2012 NBA All-Star Game

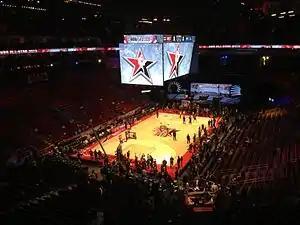
Toyota Center prior to the game's tip-off

The West led by as many as 21 points and held on to win the game, 152–149. Kevin Durant scored 34 of his game-high 36 points in the first three quarters and was named the game's Most Valuable Player. LeBron James also scored 36. The West's lead was reduced to one point at 148–147 after a Deron Williams' steal and layup with 1:44 remaining. Leading 151–149, Blake Griffin secured the victory by intercepting James' pass. Griffin was fouled and made one of two free throws with 1.1 seconds left. Kobe Bryant was guarding James on the play and chastised James for not attempting the potential game-winning shot. Bryant left the game earlier in the third quarter after he was bloodied from a hard foul to his face by Dwyane Wade. He was diagnosed after the game with a broken nose and a concussion.